Scottsdale, Arizona

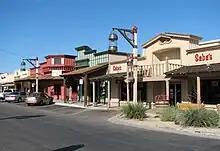
Boutiques in Old Town Scottsdale

The city is in the Salt River Valley, or the "Valley of the Sun", in the northern reaches of the Sonoran Desert. Scottsdale, long and wide at its widest point, shares boundaries with many other municipalities and entities. On the west, Scottsdale is bordered by Phoenix, Paradise Valley, and unincorporated Maricopa County land. Carefree is along the eastern boundary, as well as sharing Scottsdale's northern boundary with the Tonto National Forest. To the south Scottsdale is bordered by Tempe. The southern boundary is also occupied by the Salt River Pima-Maricopa Indian Community, which extends along the eastern boundary, which also borders Fountain Hills, the McDowell Mountain Regional Park and more unincorporated Maricopa County land. The highest point is Butte Peak at an elevation of 4,890 ft.